Goričane

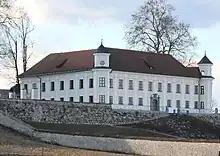
Goričane Manor

Goričane Manor, is a large 17th-century manor house in the settlement. It was built using materials from Goričane Castle, which stood just above the site and of which only a few foundation stones are visible. Goričane Castle was owned by the Ljubljana Diocese and, when it fell into ruin, Bishop Oton Buckheim (1606–1664) made the decision to build the manor. Construction took place from 1641 to 1644